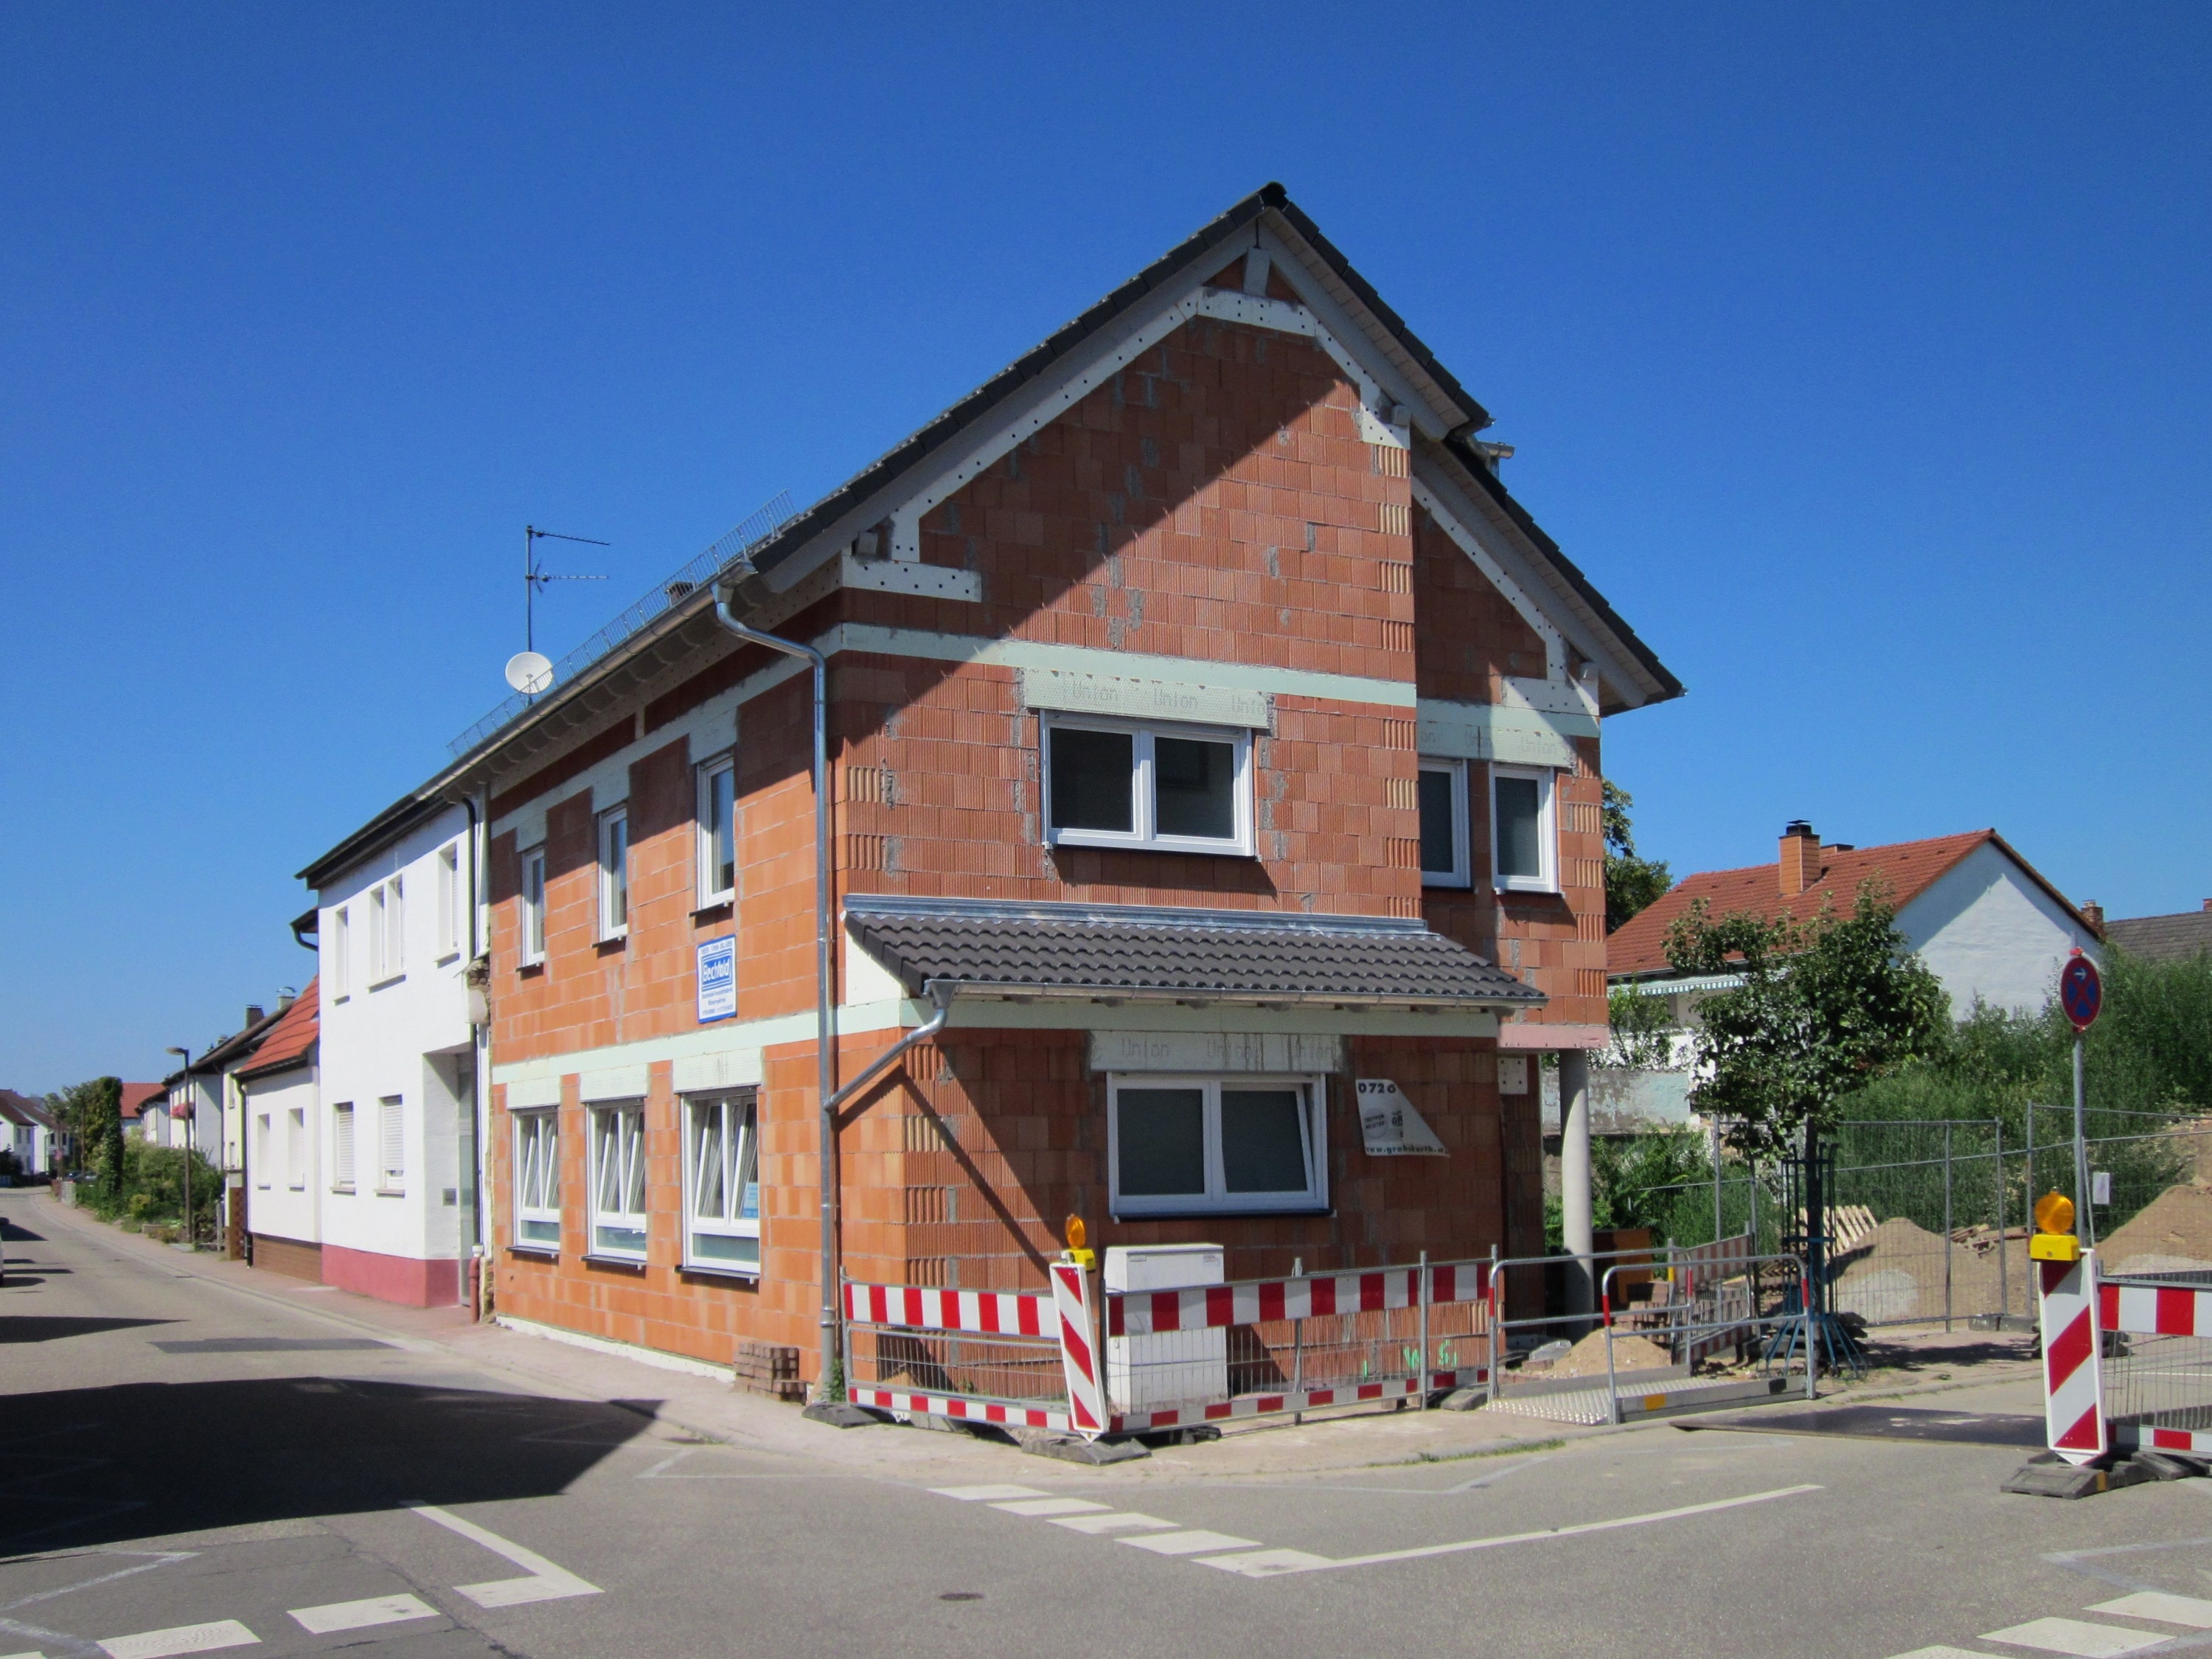
structure, house, town, building, home, suburb, facade, property, exterior, apartment, construction site, estate, neighbourhood, real estate, residential area, hockenheim, ludwigstr, clay bricks